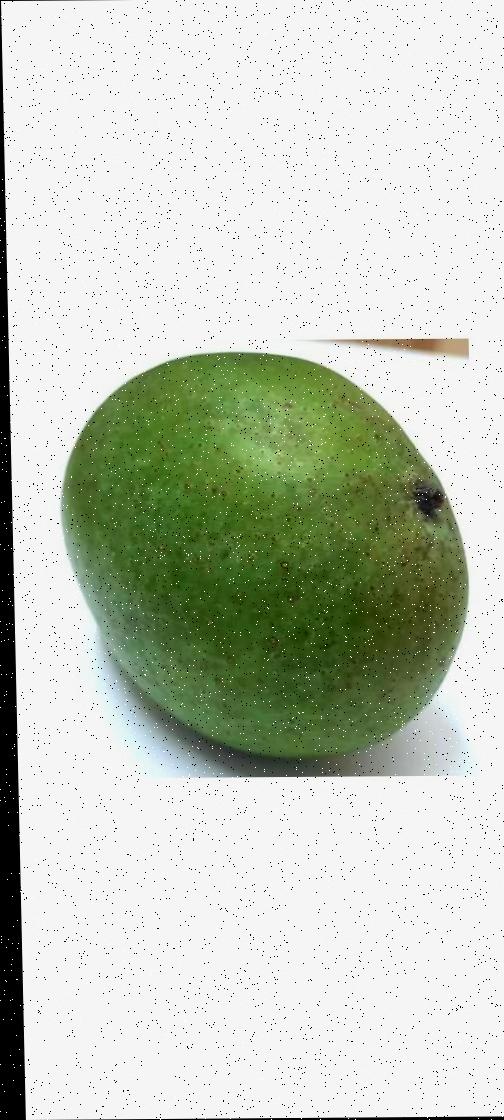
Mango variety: Ashshina Zhinuk